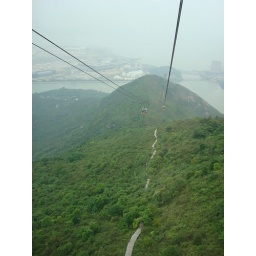
the longest sky lift in the universe carries me away from the mountain Buddha.